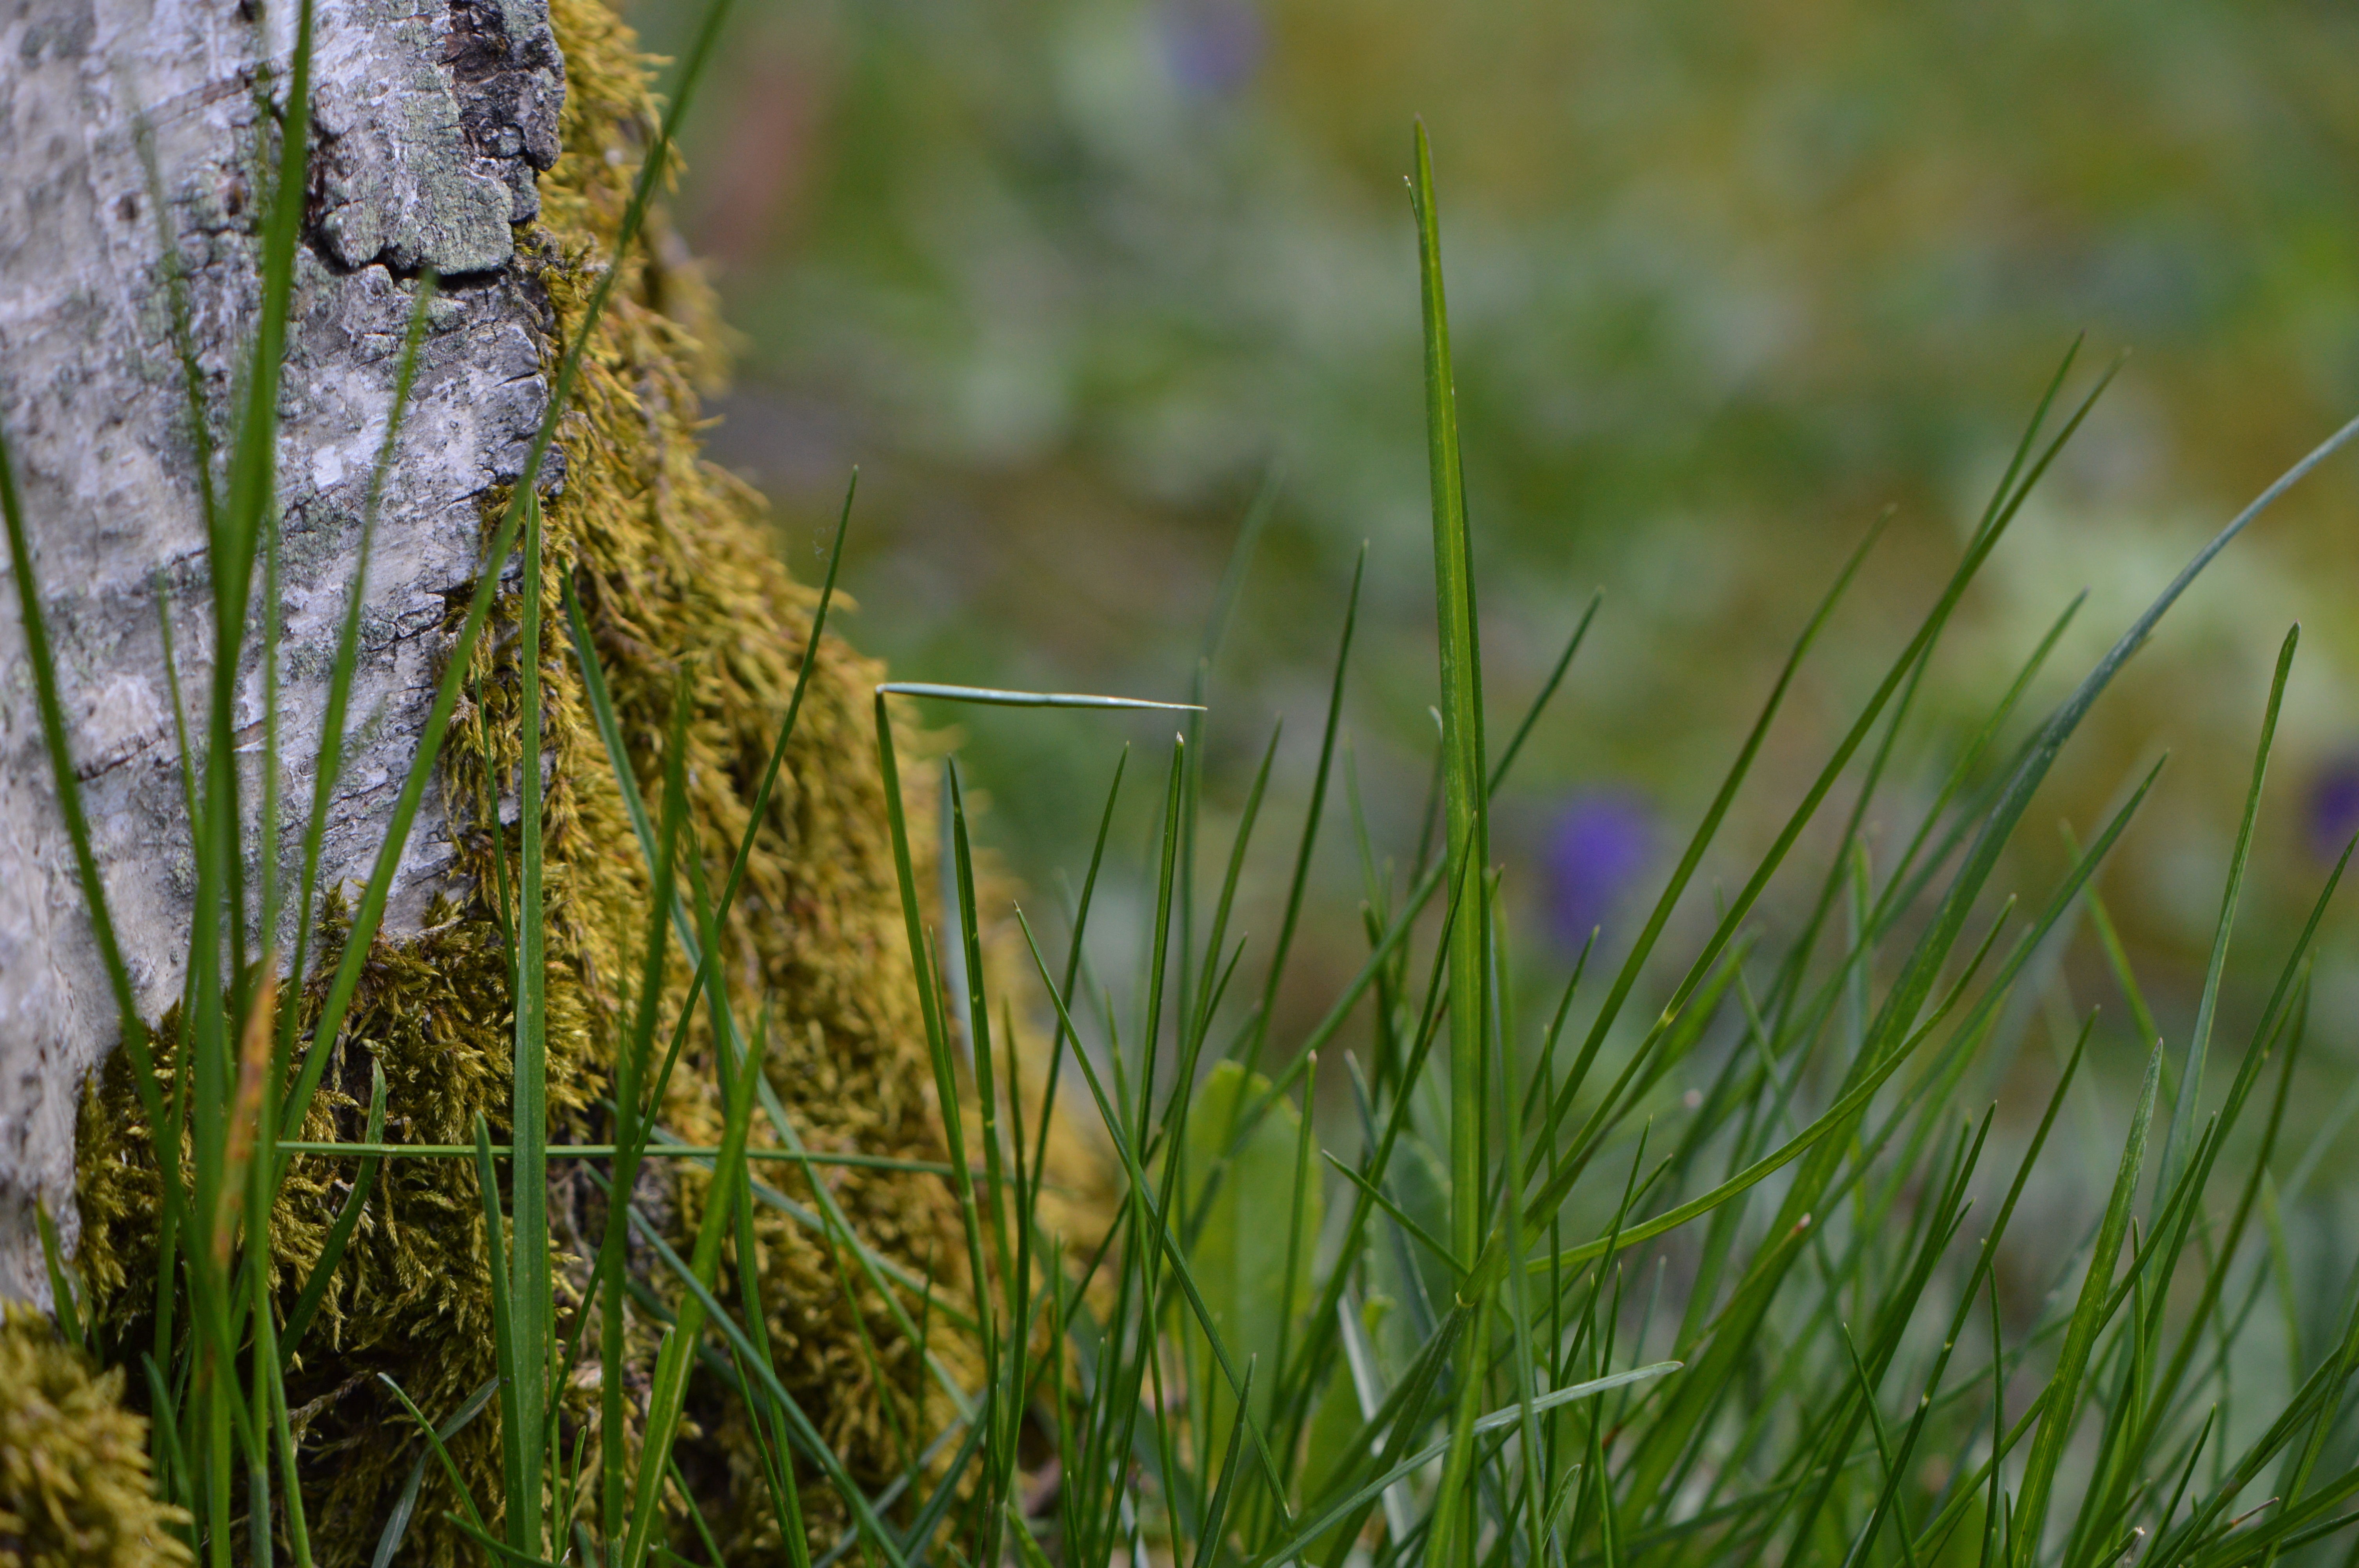
tree, nature, grass, branch, plant, field, lawn, meadow, prairie, sunlight, leaf, flower, moss, bark, log, green, birch, flora, wildflower, grassland, vegetation, wetland, habitat, ecosystem, macro photography, flowering plant, blades of grass, natural environment, grass family, plant stem, land plant